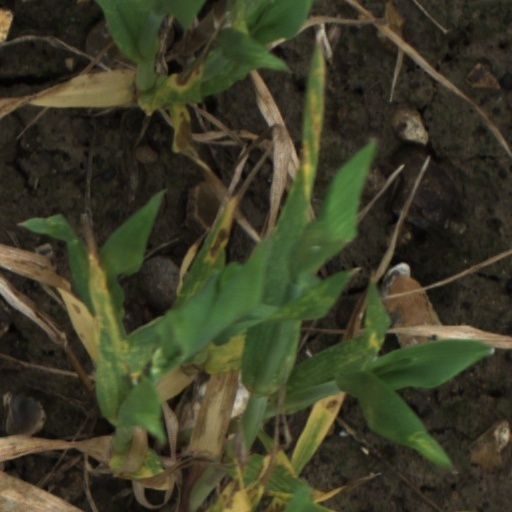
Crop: wheat